Indian golden gecko

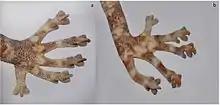
Dorsal views of hand and foot.

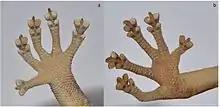
Ventral views of hand and foot.

Its head is large, oviform, and very distinct from the neck; a strong, rounded supraorbital and canthal ridge is present; it has five deep concavities, a frontal, two postnasals, and two loreals; the snout is longer than the distance between the eye and the ear opening, 1.3 times the diameter of the orbit; the ear opening is vertical, measuring half the diameter of the eye. Its body is not much depressed. The limbs are long and slender. The width of the digital expansion measures about half the diameter of the eye. Its head is covered with very small granules, largest on the canthal ridges; the rostral is four-sided, twice as broad as high, and its posterior border is concave; its nostrils are pierced between the rostral, the first labial, and three nasals; the anterior is large and in contact with its fellow; 12 or 13 upper and as many lower labials occur; the mental is as large as the adjacent labials, or smaller than them; no regular chin-shields are found, but small, polygonal scales pass gradually into the granules which cover the gular region. Its upper surface is covered with minute granules; back with scattered, scarcely prominent, smooth, round, larger tubercles, hardly as large as the ventral scales; the latter flat, smooth, squarish, juxtaposed scales, arranged like the bricks of a wall. The tail is long, cylindrical, remarkably slender, and covered with squarish scales which are much larger beneath. In color, it is brownish-white above (golden during life), dotted or vermiculated with brown; the lower surfaces are whitish.